Jaakko Ilkka (opera)

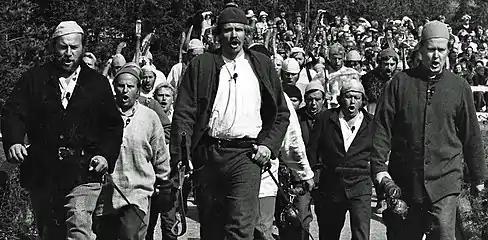
Scene from an outdoor performance of "Jaakko Ilkka", dir. by Edvin Laine. Ilmajoki Music Festival, Finland, summer 1978. Front row from left: (Kylmä-Jyrä), Tuomo Häkkilä (Jaakko Ilkka), and (?). Composed by Jorma Panula, libretto by .

Jaakko Ilkka is a folk opera by Finnish composer Jorma Panula composed in 1977–1978 which deals with the eponymous peasant leader of the 1596–1597 Cudgel War. The opera uses material from Finnish folk and fiddle music and premiered at the Ilmajoki Music Festival in 1978.